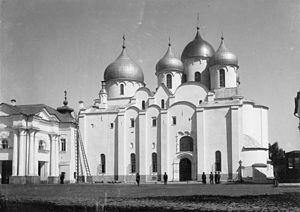
La cathédrale Sainte-Sophie de Novgorod a été construite entre 1045 et 1050 dans la forteresse de Novgorod. C'est l'une des premières constructions en pierre dans la Russie du Nord. Contemporaine de la cathédrale Notre-Dame de Paris, mais aussi des cathédrales de Reims, d'Amiens, de Bamberg etc., elle atteint une hauteur de 38 mètres. Sa construction marque le début de l’architecture russe. Elle fait partie des édifices de l'époque pré-mongole de la Rus'.